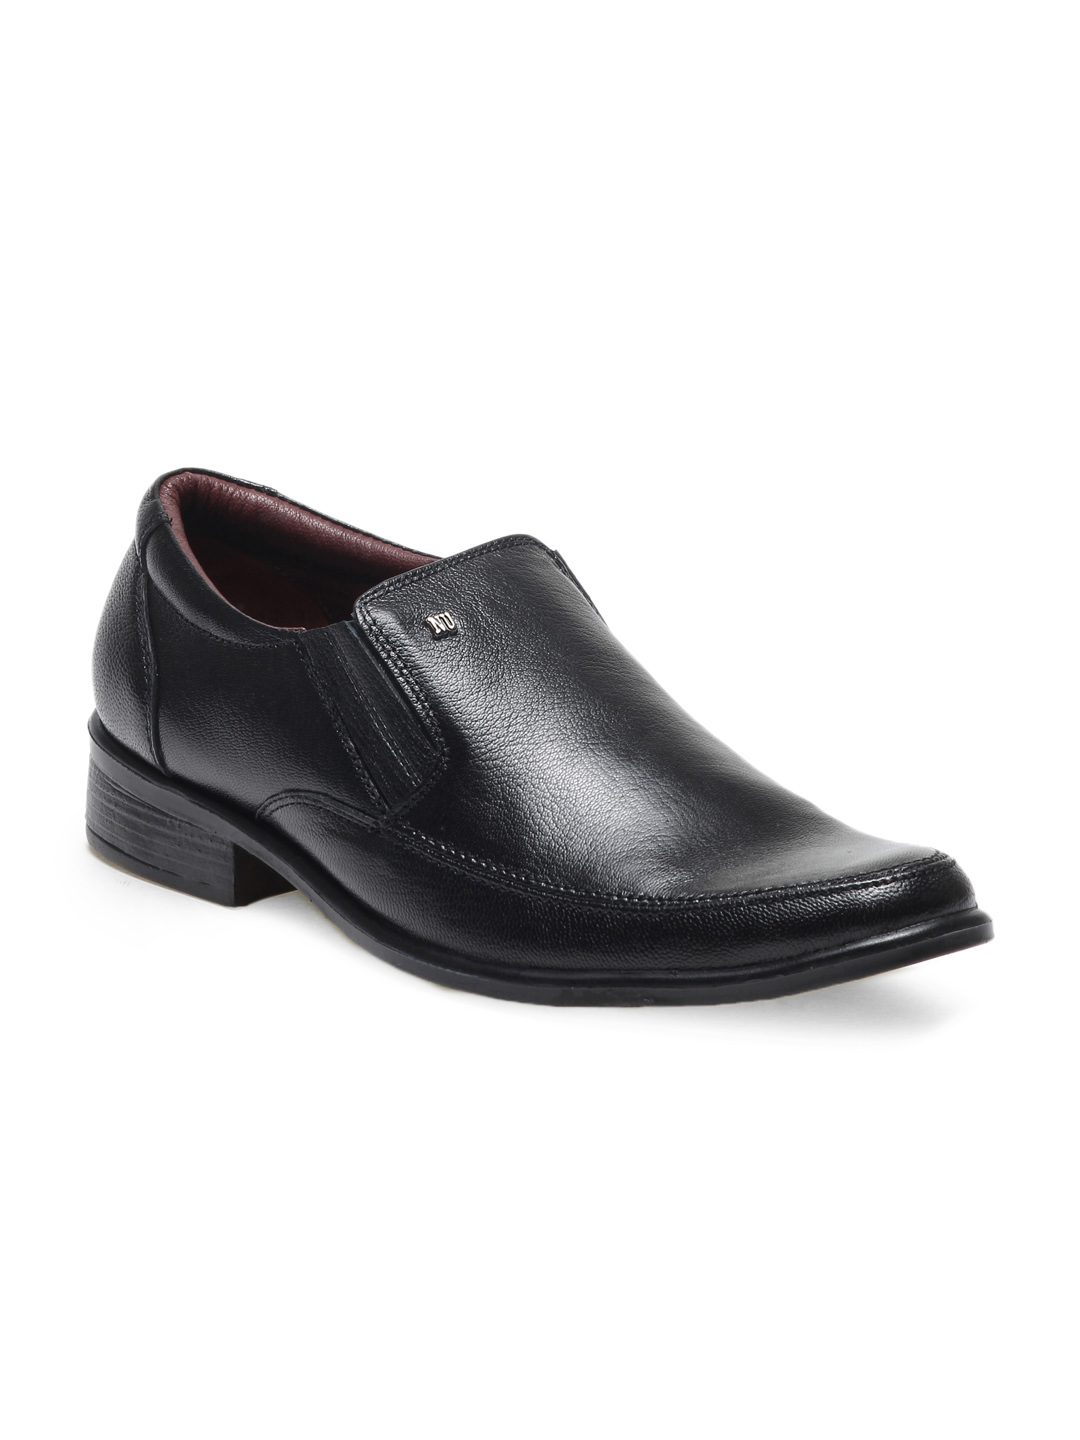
Numero Uno Men Black Shoes
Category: Footwear / Shoes / Casual Shoes
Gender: Men
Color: Black
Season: Summer 2012
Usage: Casual